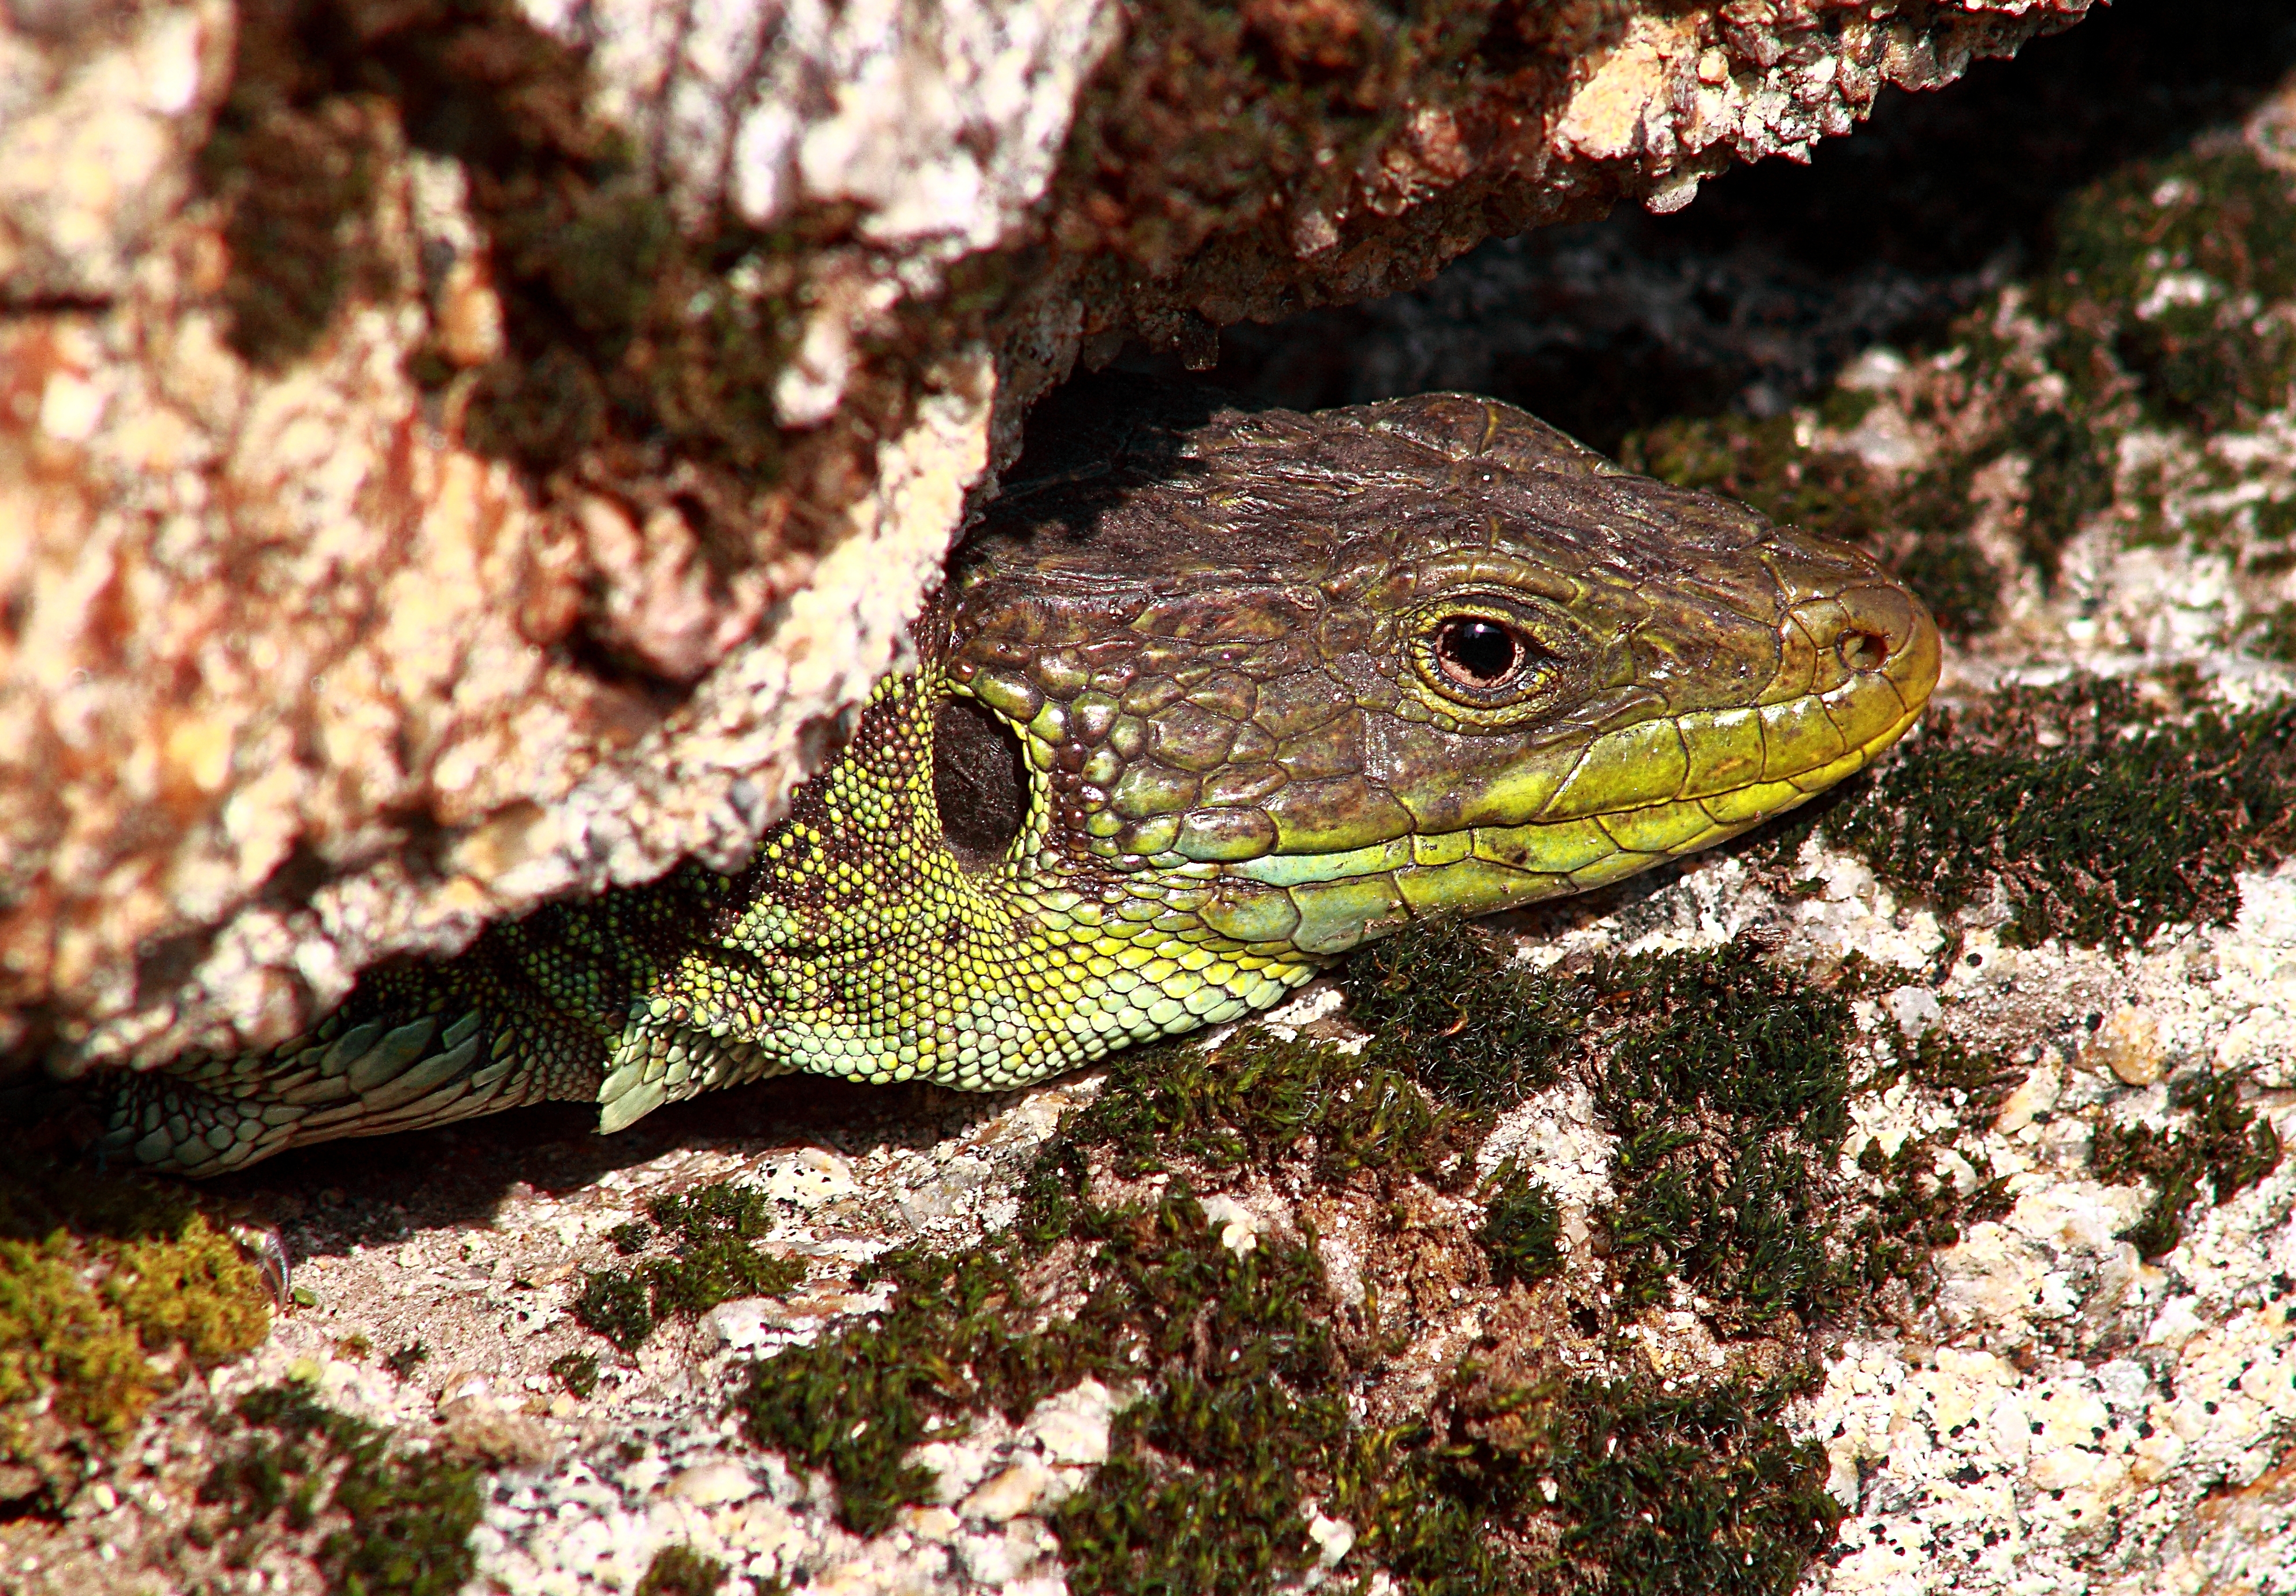
nature, wildlife, biology, reptile, fauna, lizard, green lizard, animals, vertebrate, naturaleza, ggl1, animales, canoneos500d, lacerta, agamidae, scaled reptile, lacertidae